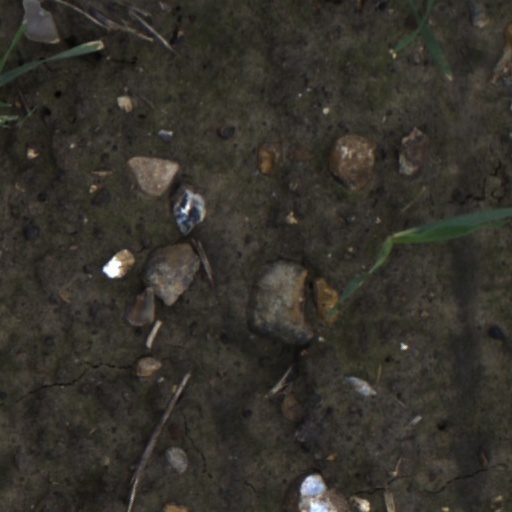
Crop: wheat